Ruisreikäleipä

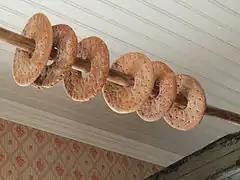
Bread hanging from a pole in the ceiling

Ruisreikäleipä (rye hole-bread) is a kind of Finnish bread, a flat rye flour loaf with a hole in the middle. It is sometimes referred to as reikäleipä, shorter term without "ruis" (rye) which applies also to the oat loaf with a hole.